Liao Chiung-chih

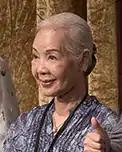

Liao Chiung-chih (born 1935 in Keelung) is a well-known Taiwanese gezaixi performer of stage and television. She received a Golden Bell Award in 1990 for her work in television and her lifetime achievements were recognised with a National Cultural Award in 2008 and a National Cultural Heritage Preservation Award in 2012. In 2023, Liao received the Presidential Culture Award for cultural endeavors.